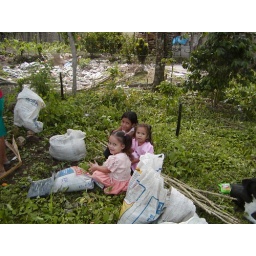
Young girls watch over the materials at the tree nursery site.